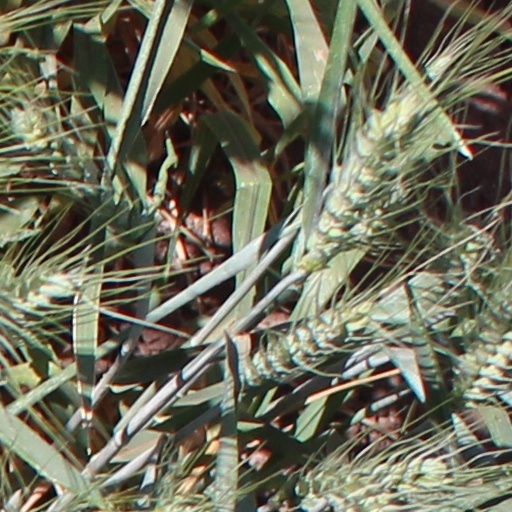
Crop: wheat